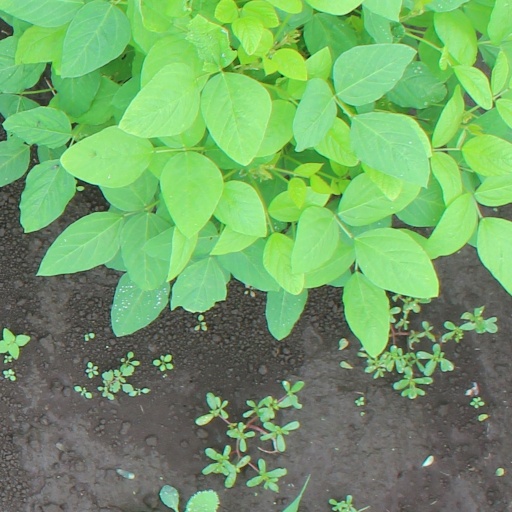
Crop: soybean